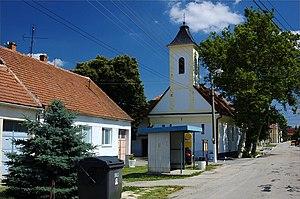
Popudinské Močidľany est un village de Slovaquie situé dans la région de Trnava.